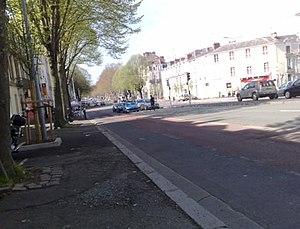
Carrefour entre le Boulevard Carnot et l'Avenue Marie-Talet.
Le boulevard Carnot est situé dans le centre-ville d'Angers, en France.